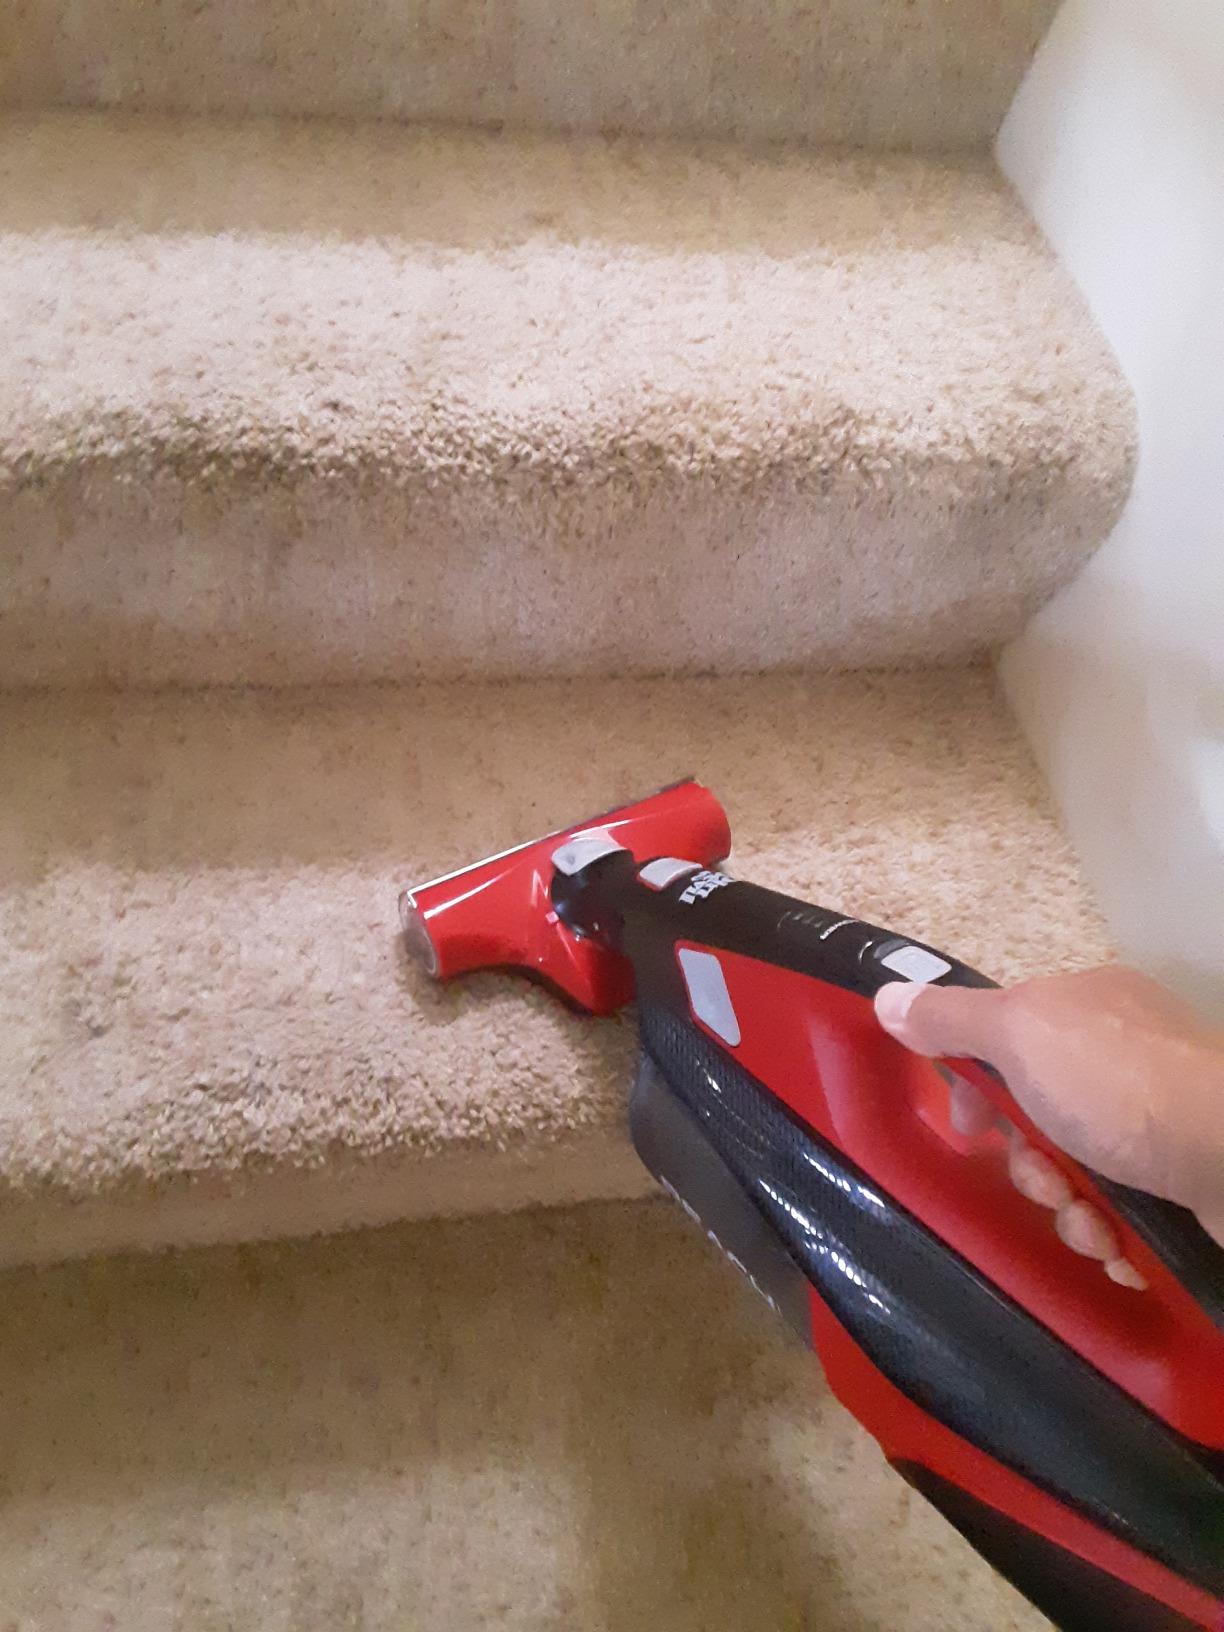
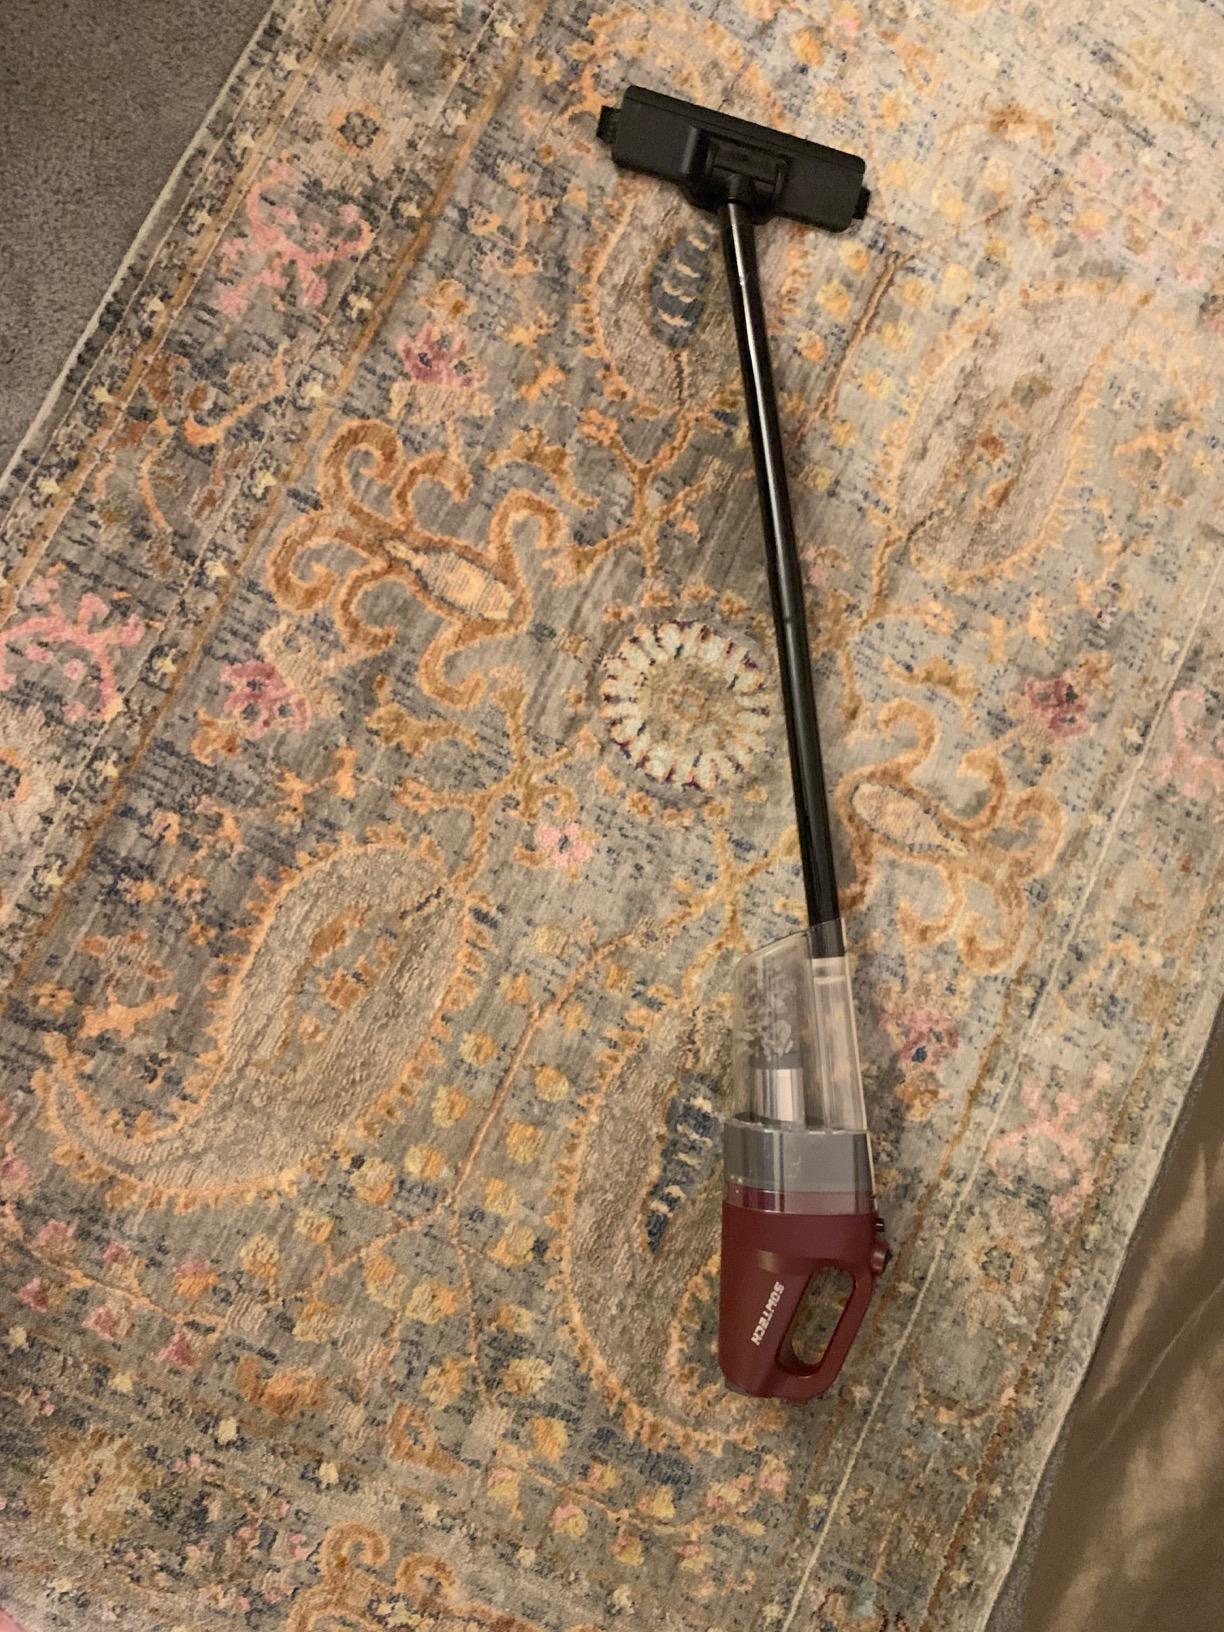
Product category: items_vacuum
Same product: no